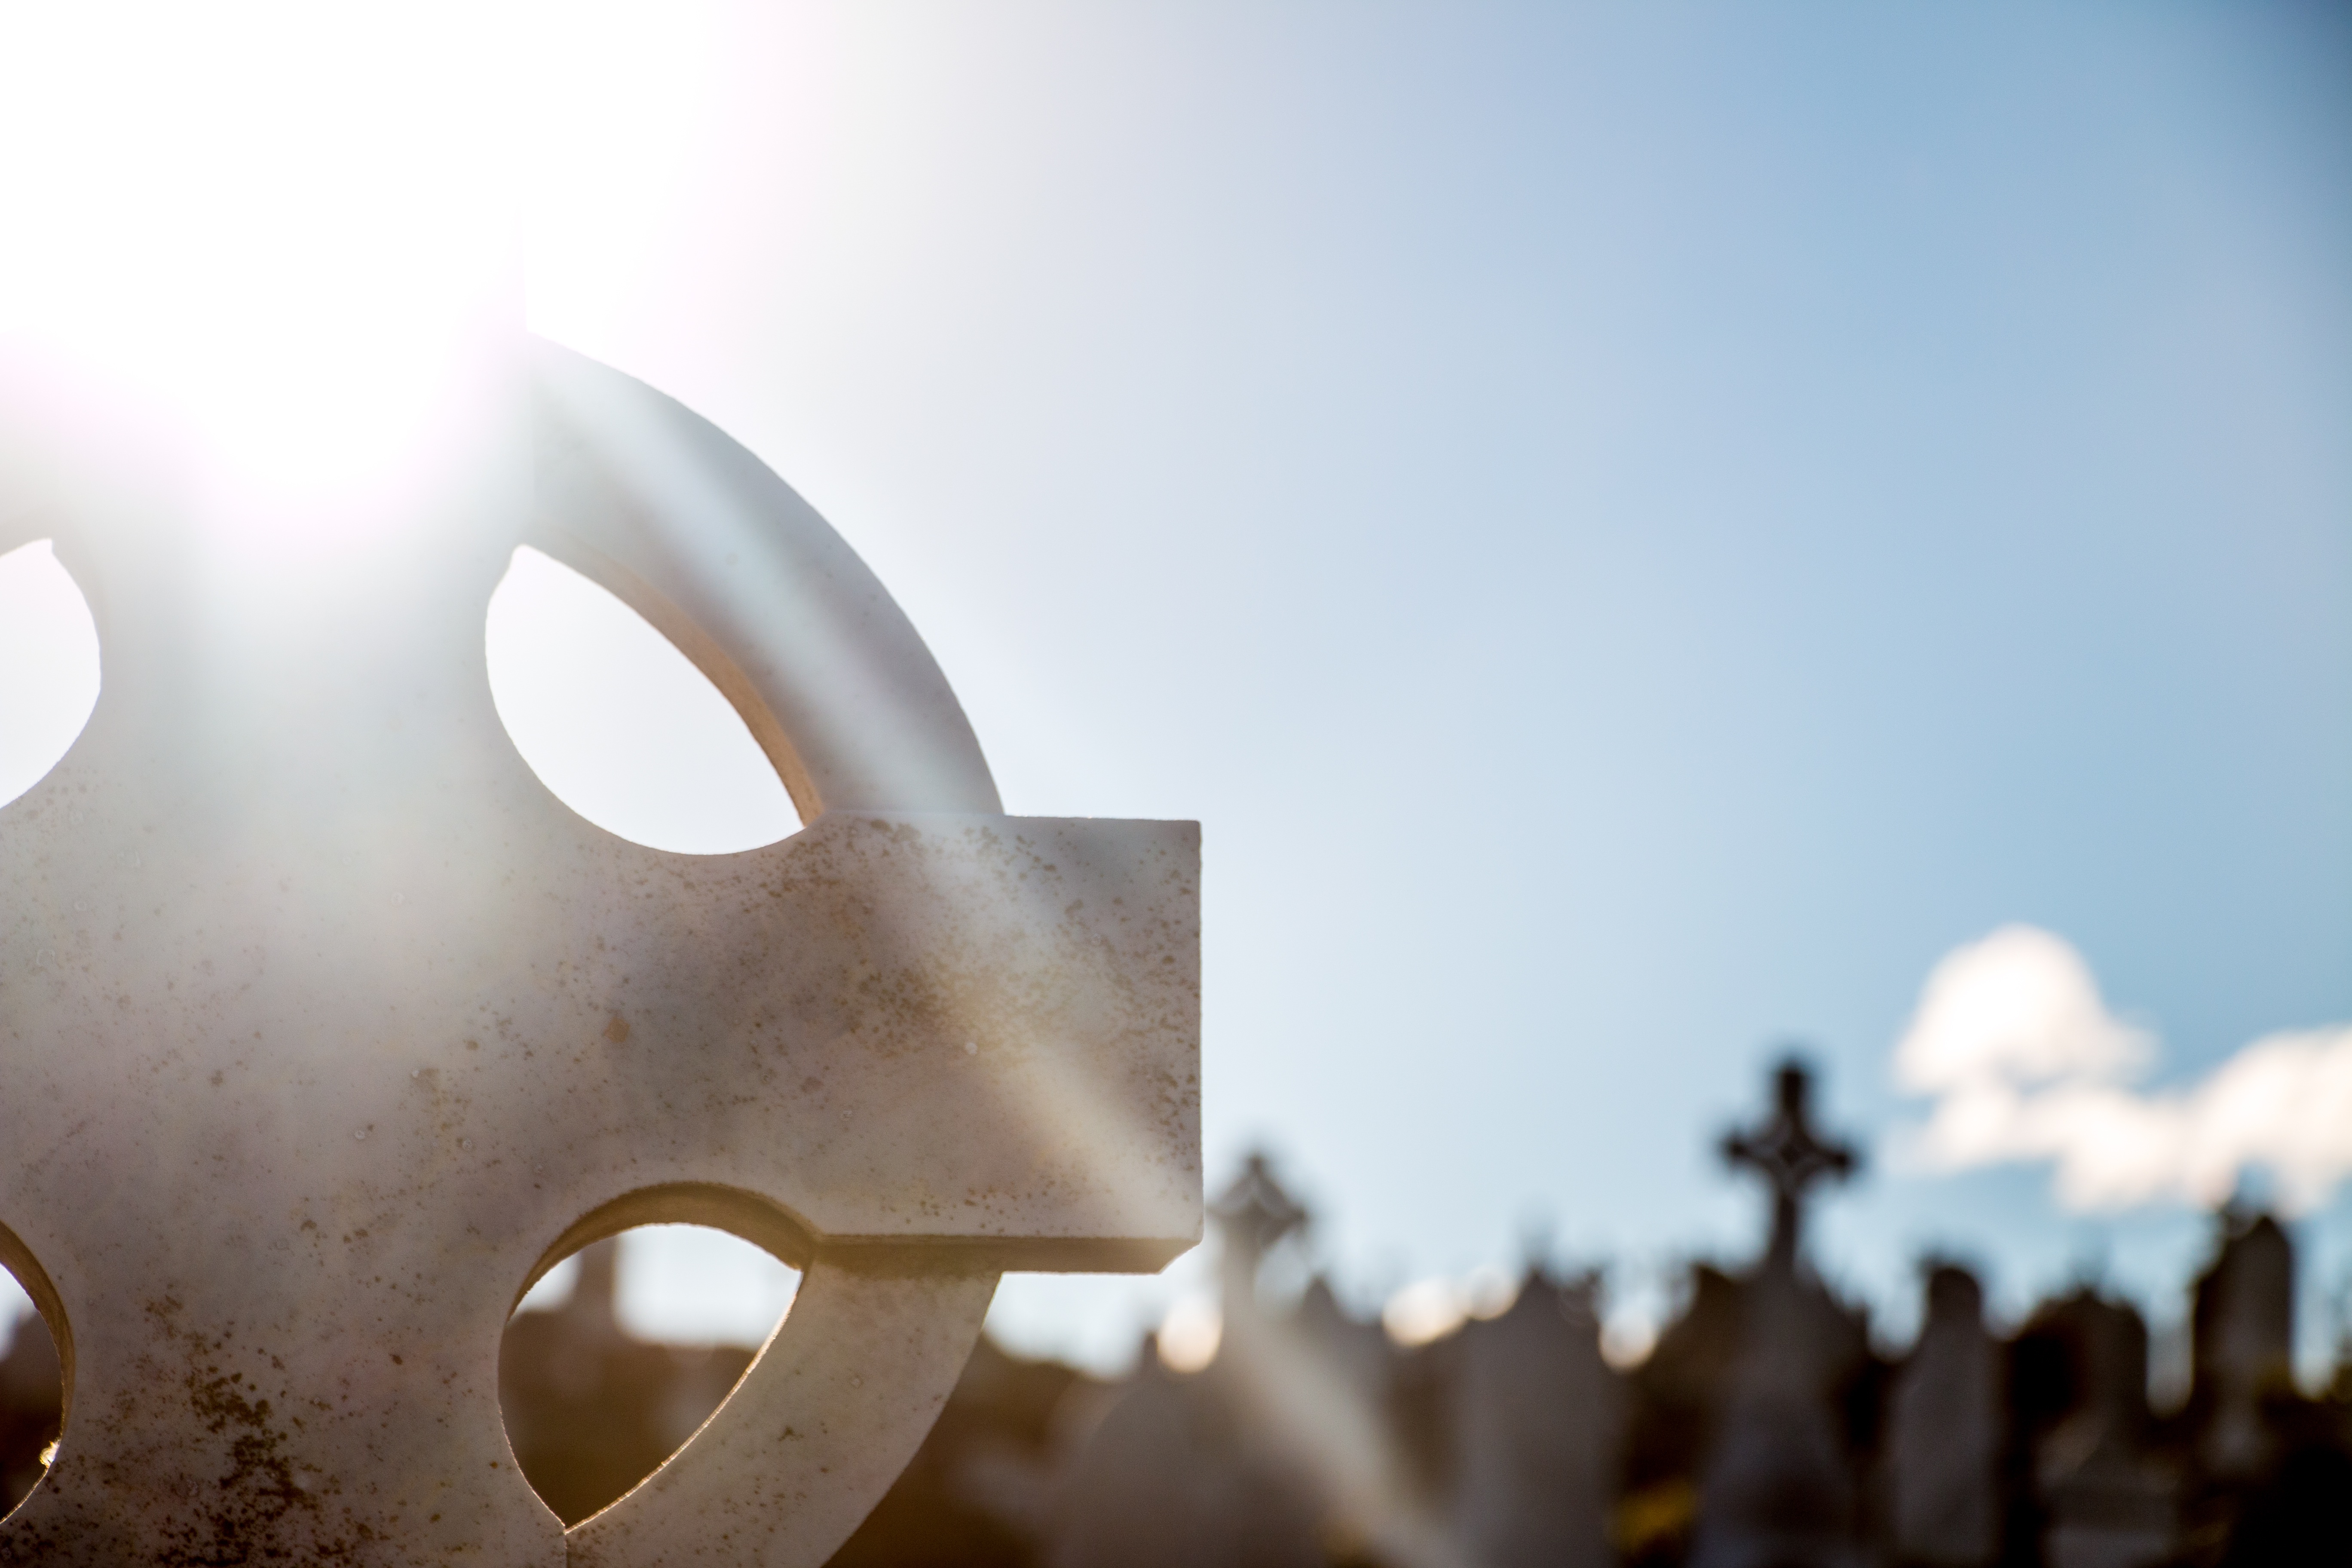
light, sun, cross, cemetery, sunburst, lighting, close up, sculpture, light fixture, atmosphere of earth